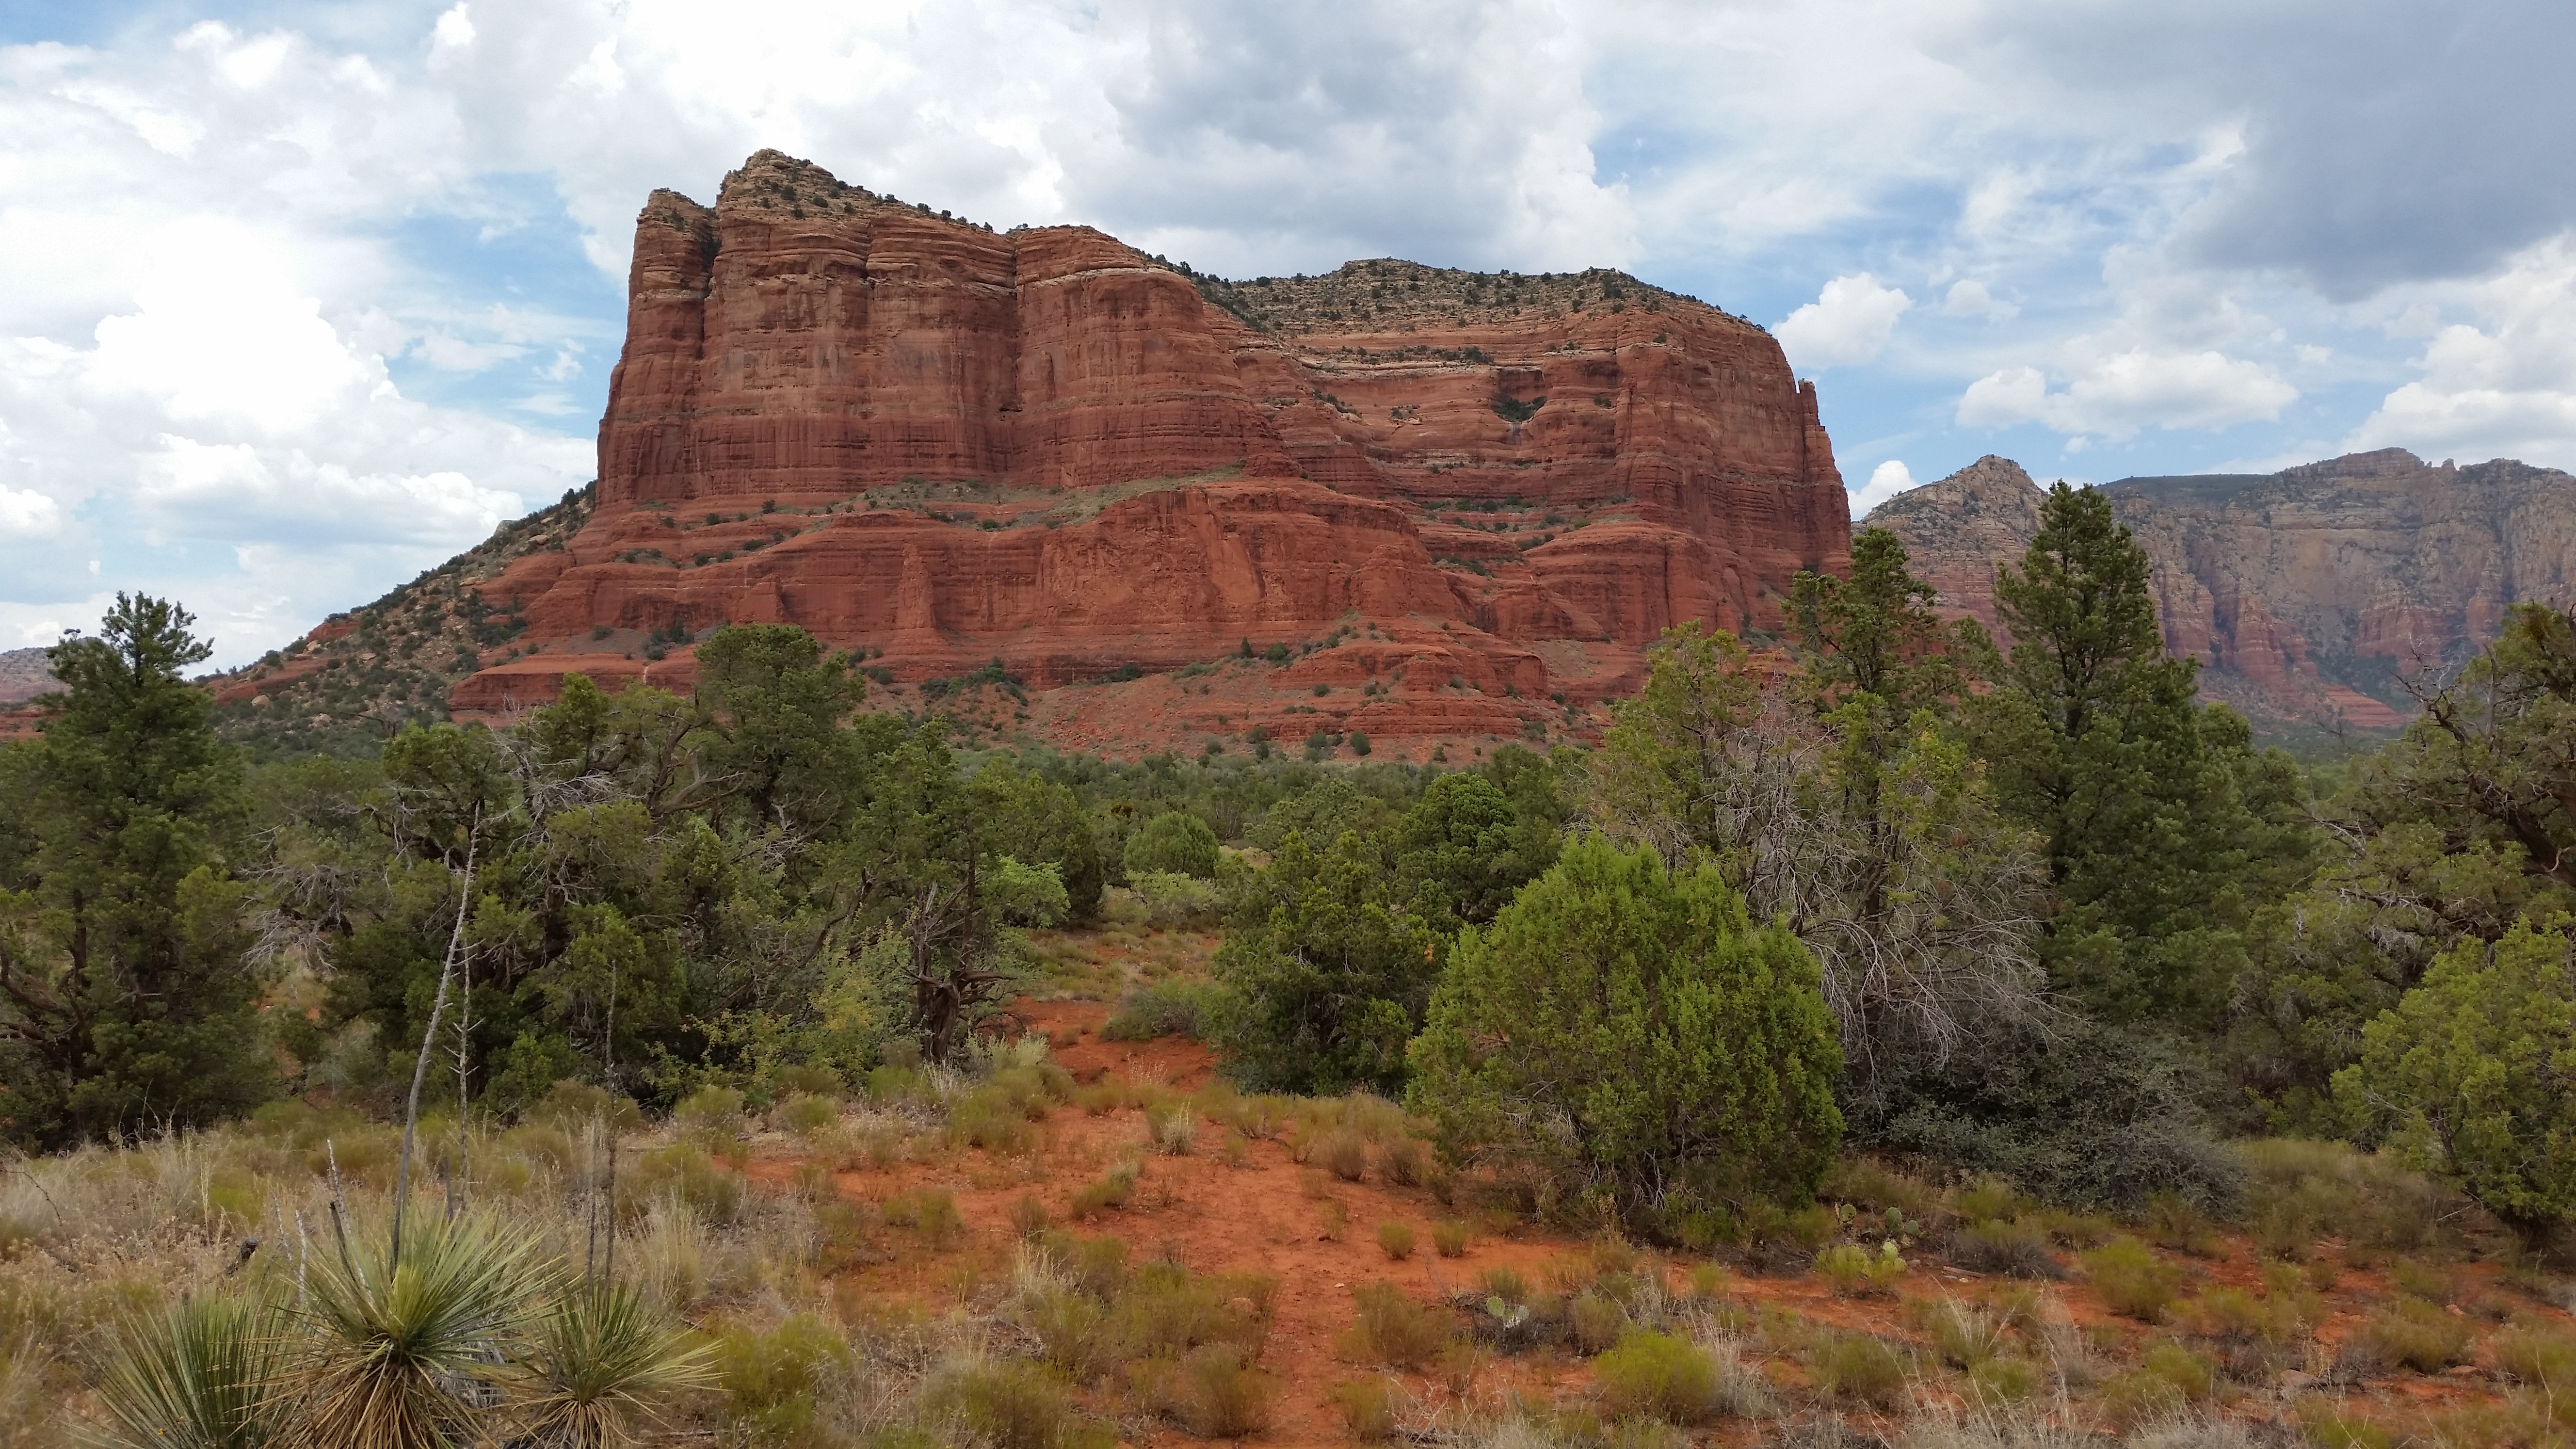
rock, wilderness, mountain, trail, valley, formation, cliff, park, canyon, terrain, national park, geology, badlands, plateau, ecosystem, butte, landform, geographical feature, mountainous landforms